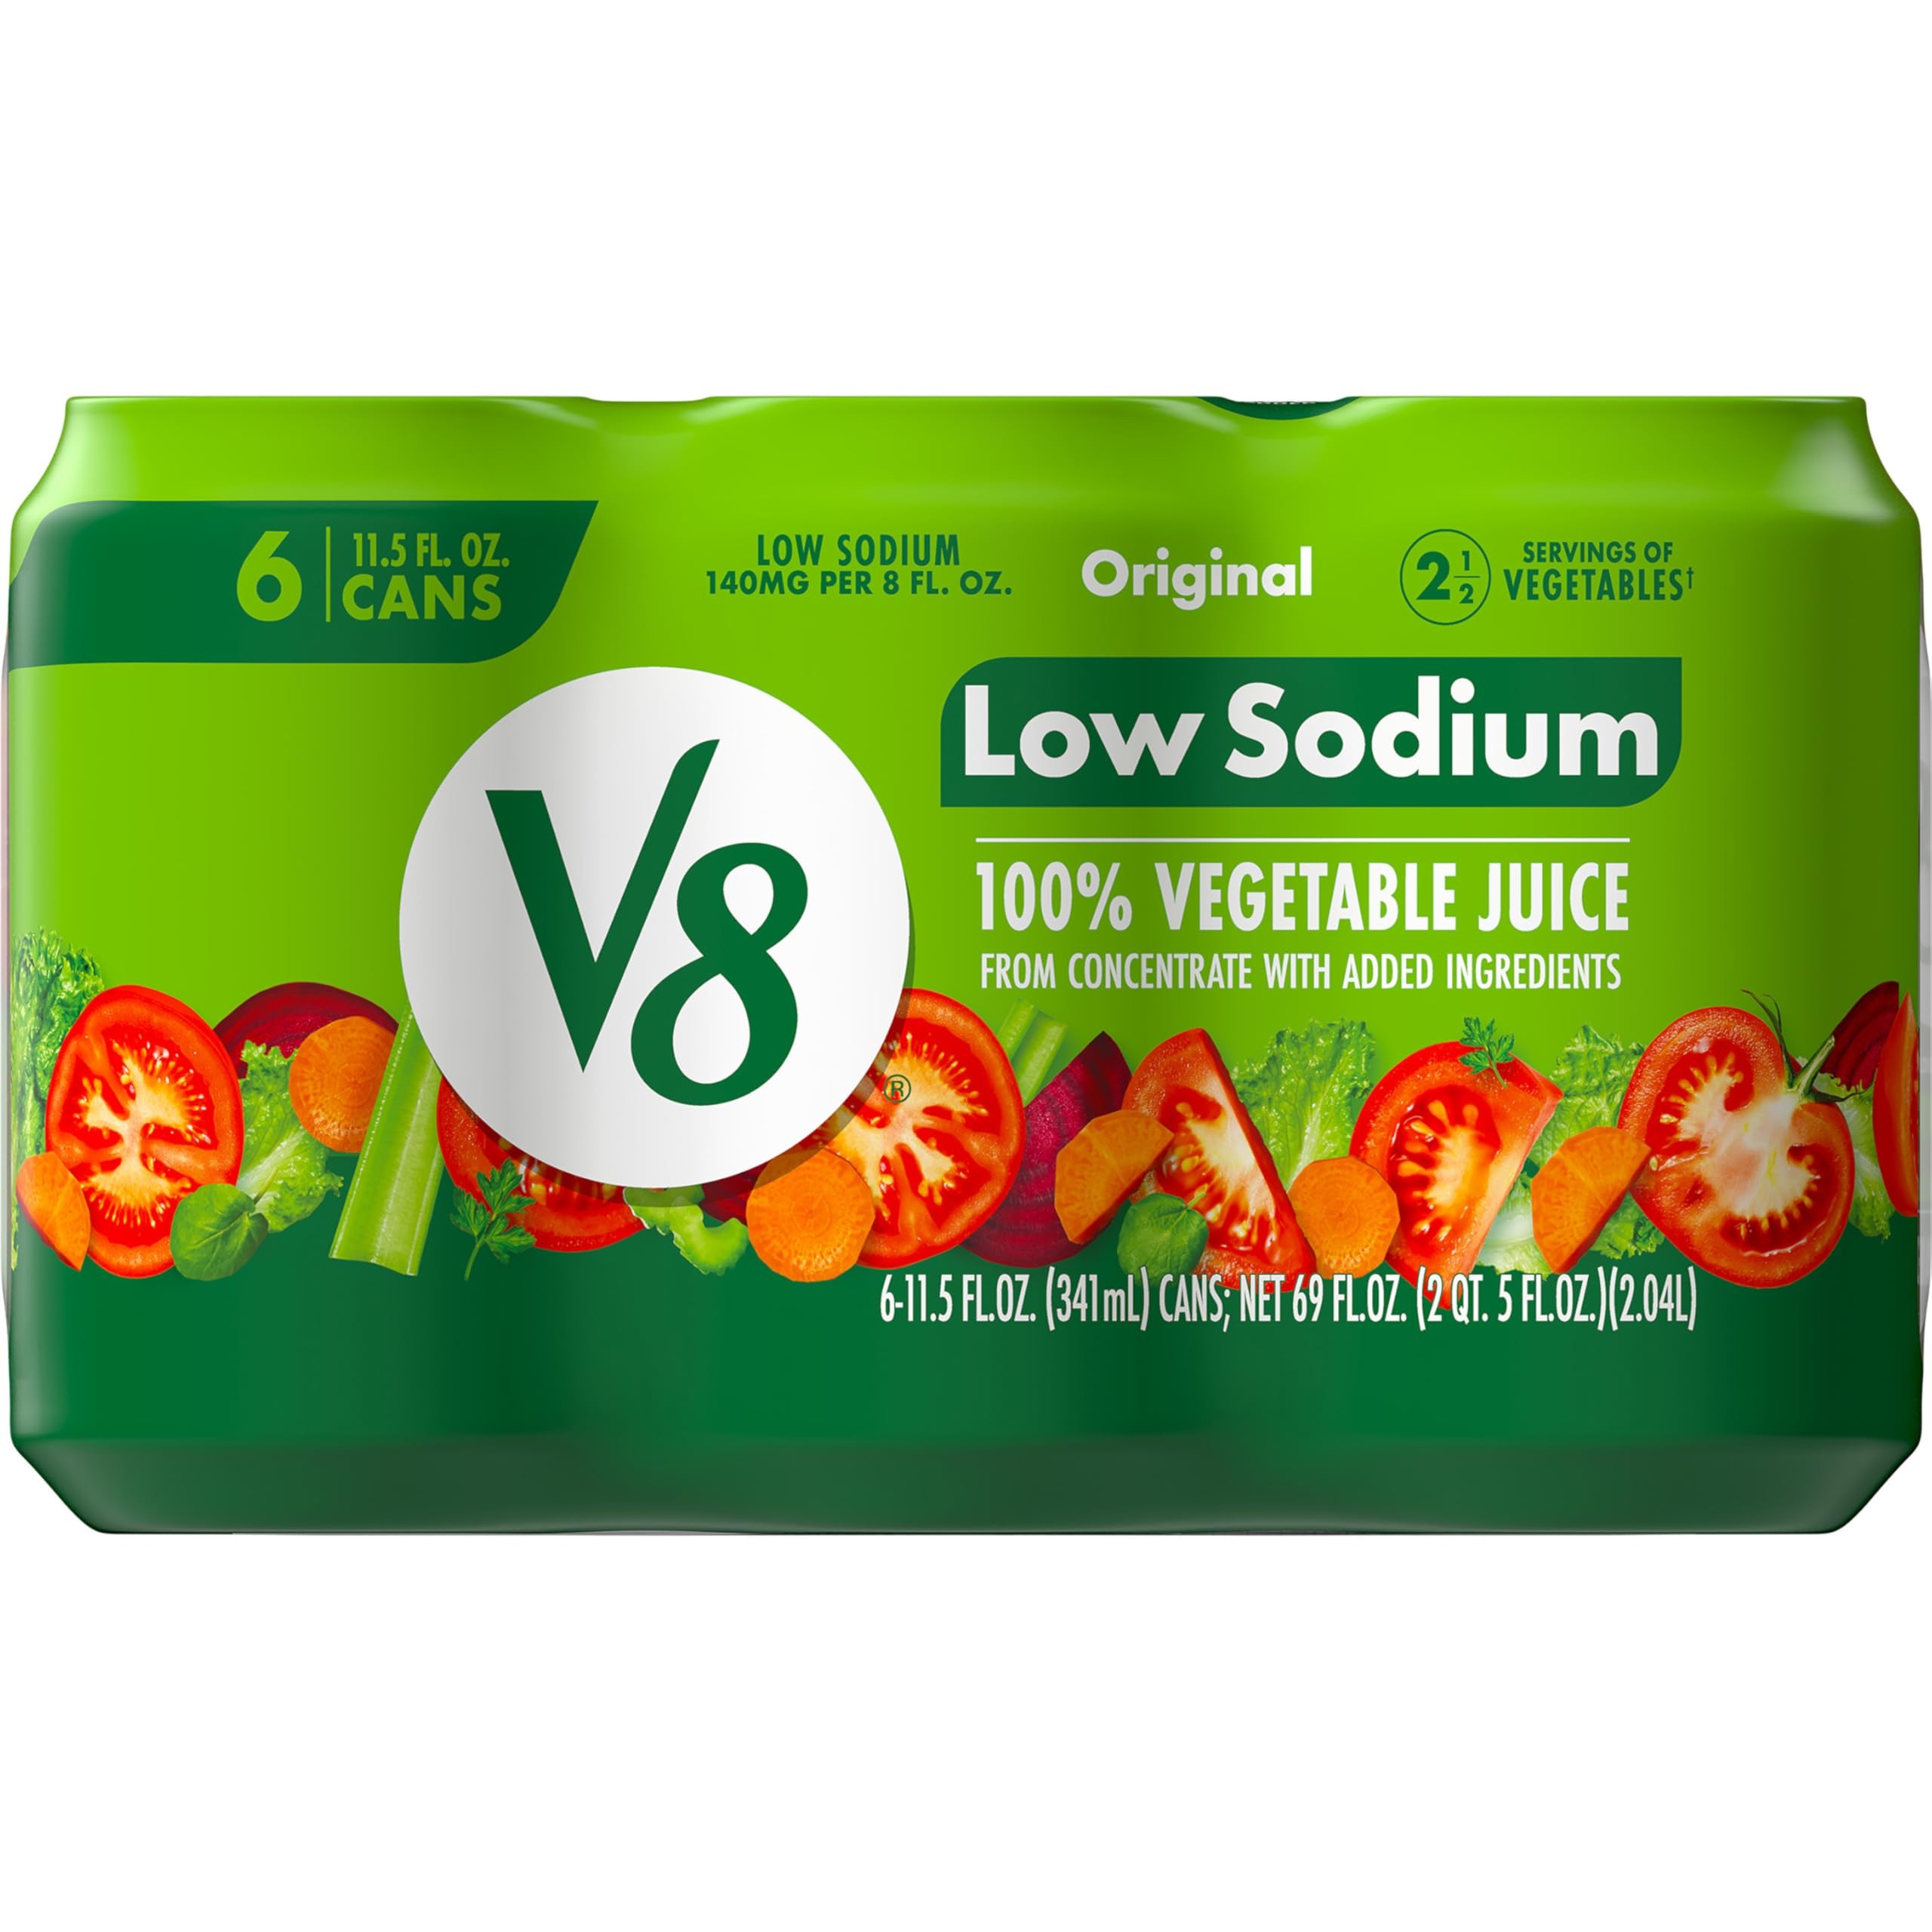
Item Name: V8 Low Sodium Original 100% Vegetable Juice, 11.5 fl oz Can (6 Pack)
Bullet Point 1: Six (6) 11.5 fl oz single-serve cans of V8 Low Sodium Original 100% Vegetable Juice
Bullet Point 2: A satisfying alternative to other juices made with concentrated tomato juice along with the juices of seven other vegetables
Bullet Point 3: Each 11.5 fl oz can of this 100% juice contains 2.5 servings of vegetables and is an excellent source of Vitamins A and C
Bullet Point 4: Low sodium V8 juice with 78% less sodium than the original
Bullet Point 5: Gluten free and non GMO veggie juice with no sugar added* (*Not a low calorie food; see nutrition panel for sugar and calorie content)
Value: 69.0
Unit: Fl Oz

Price: 5.49